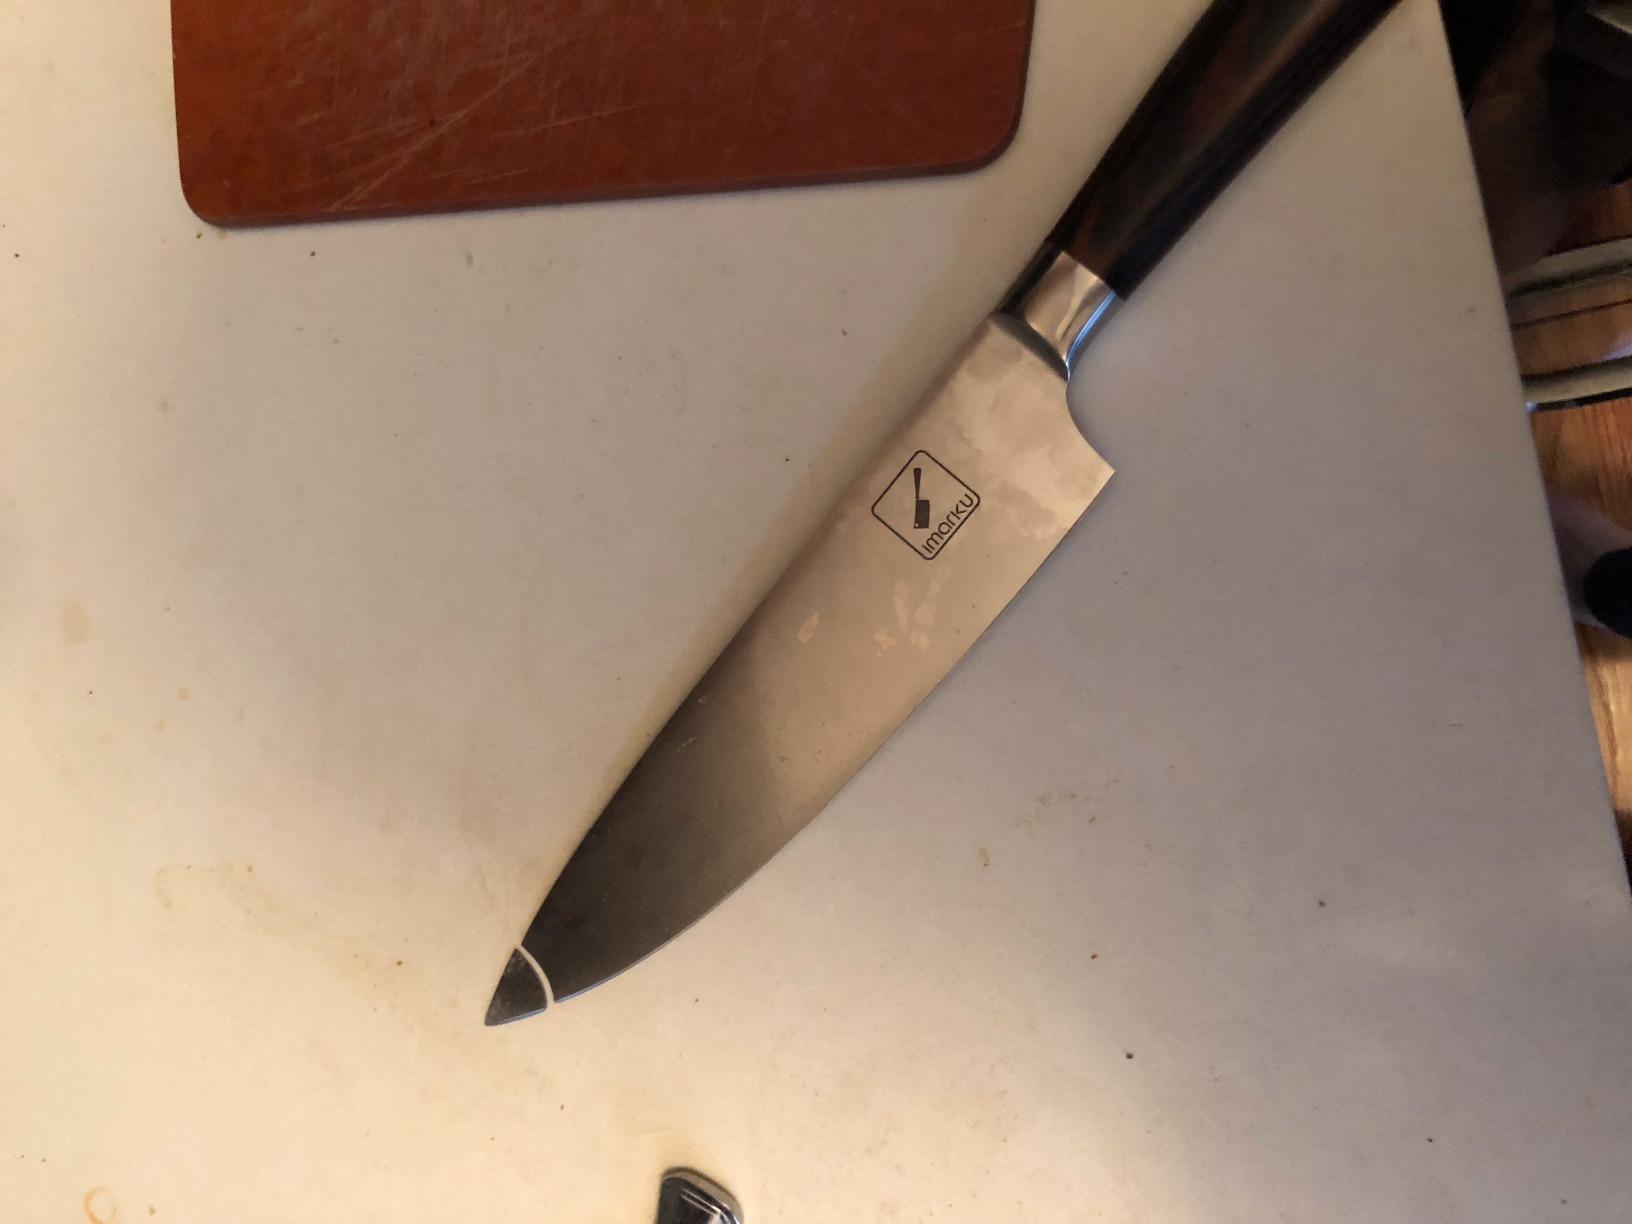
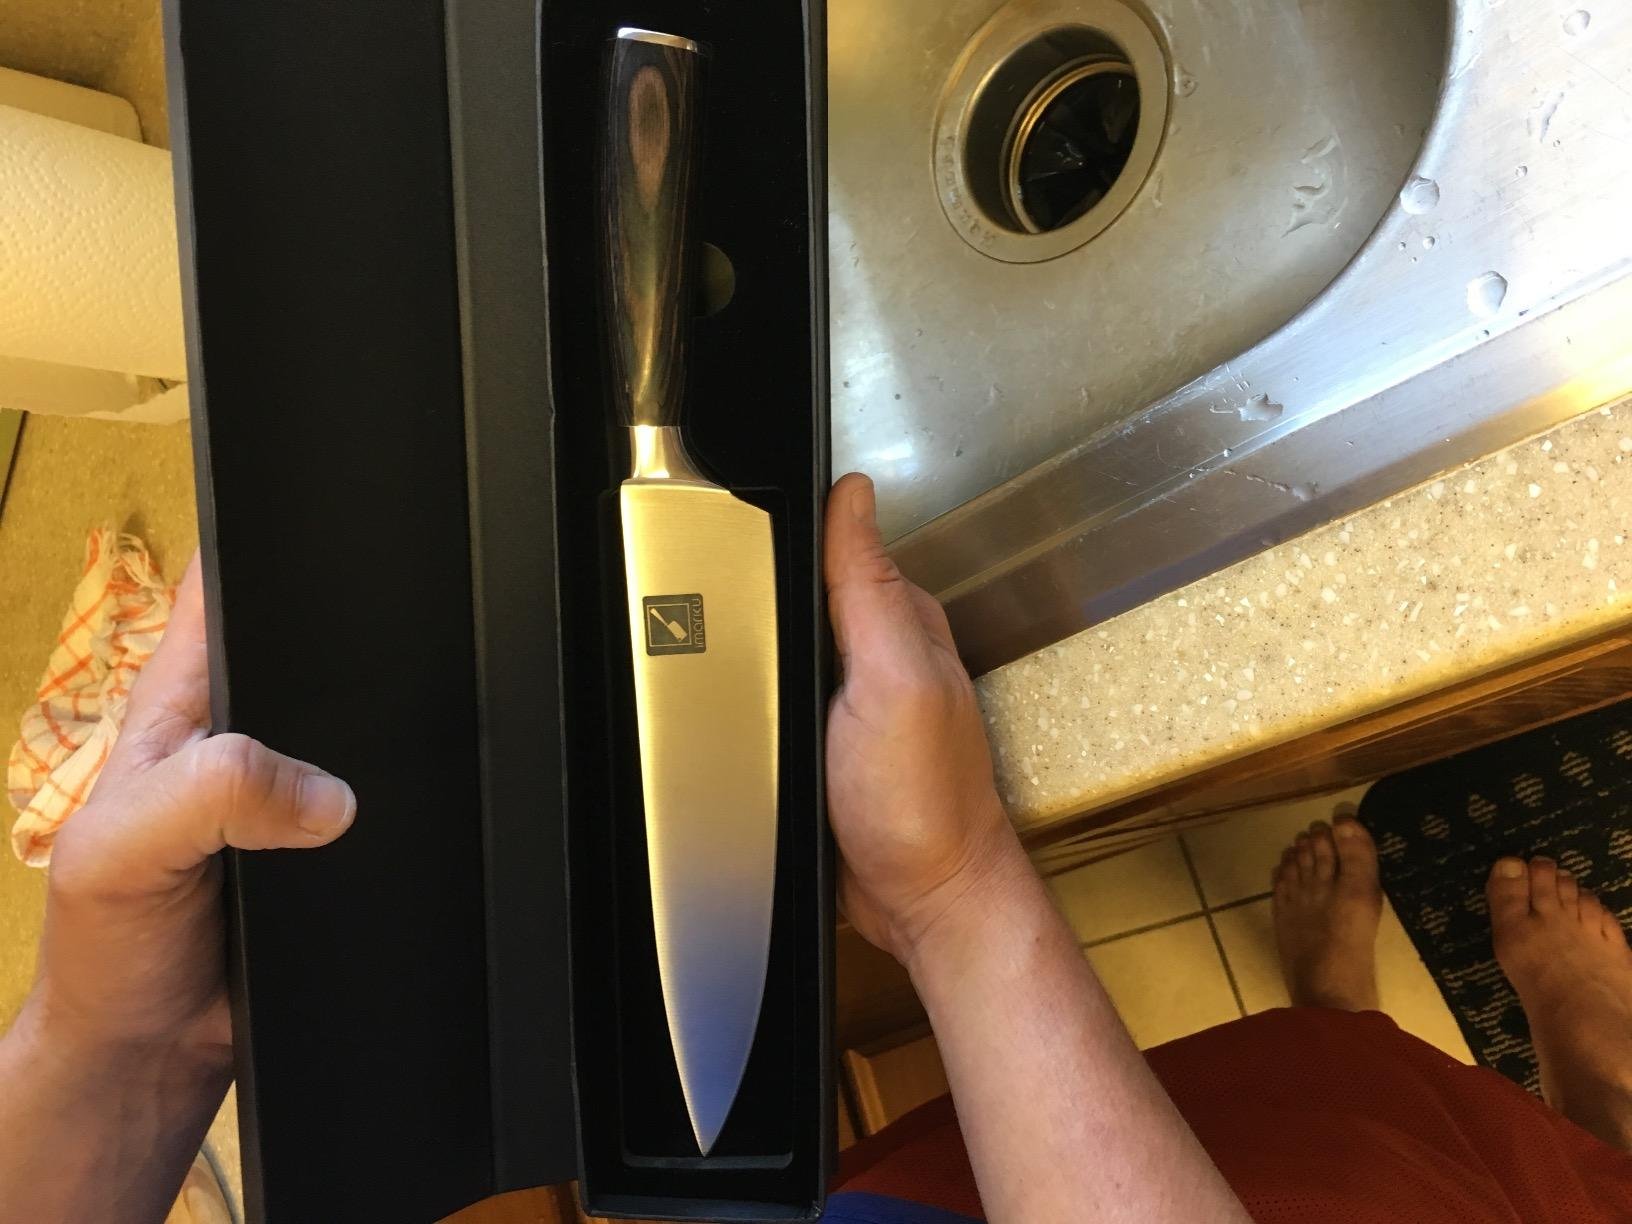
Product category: items_knife
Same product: yes